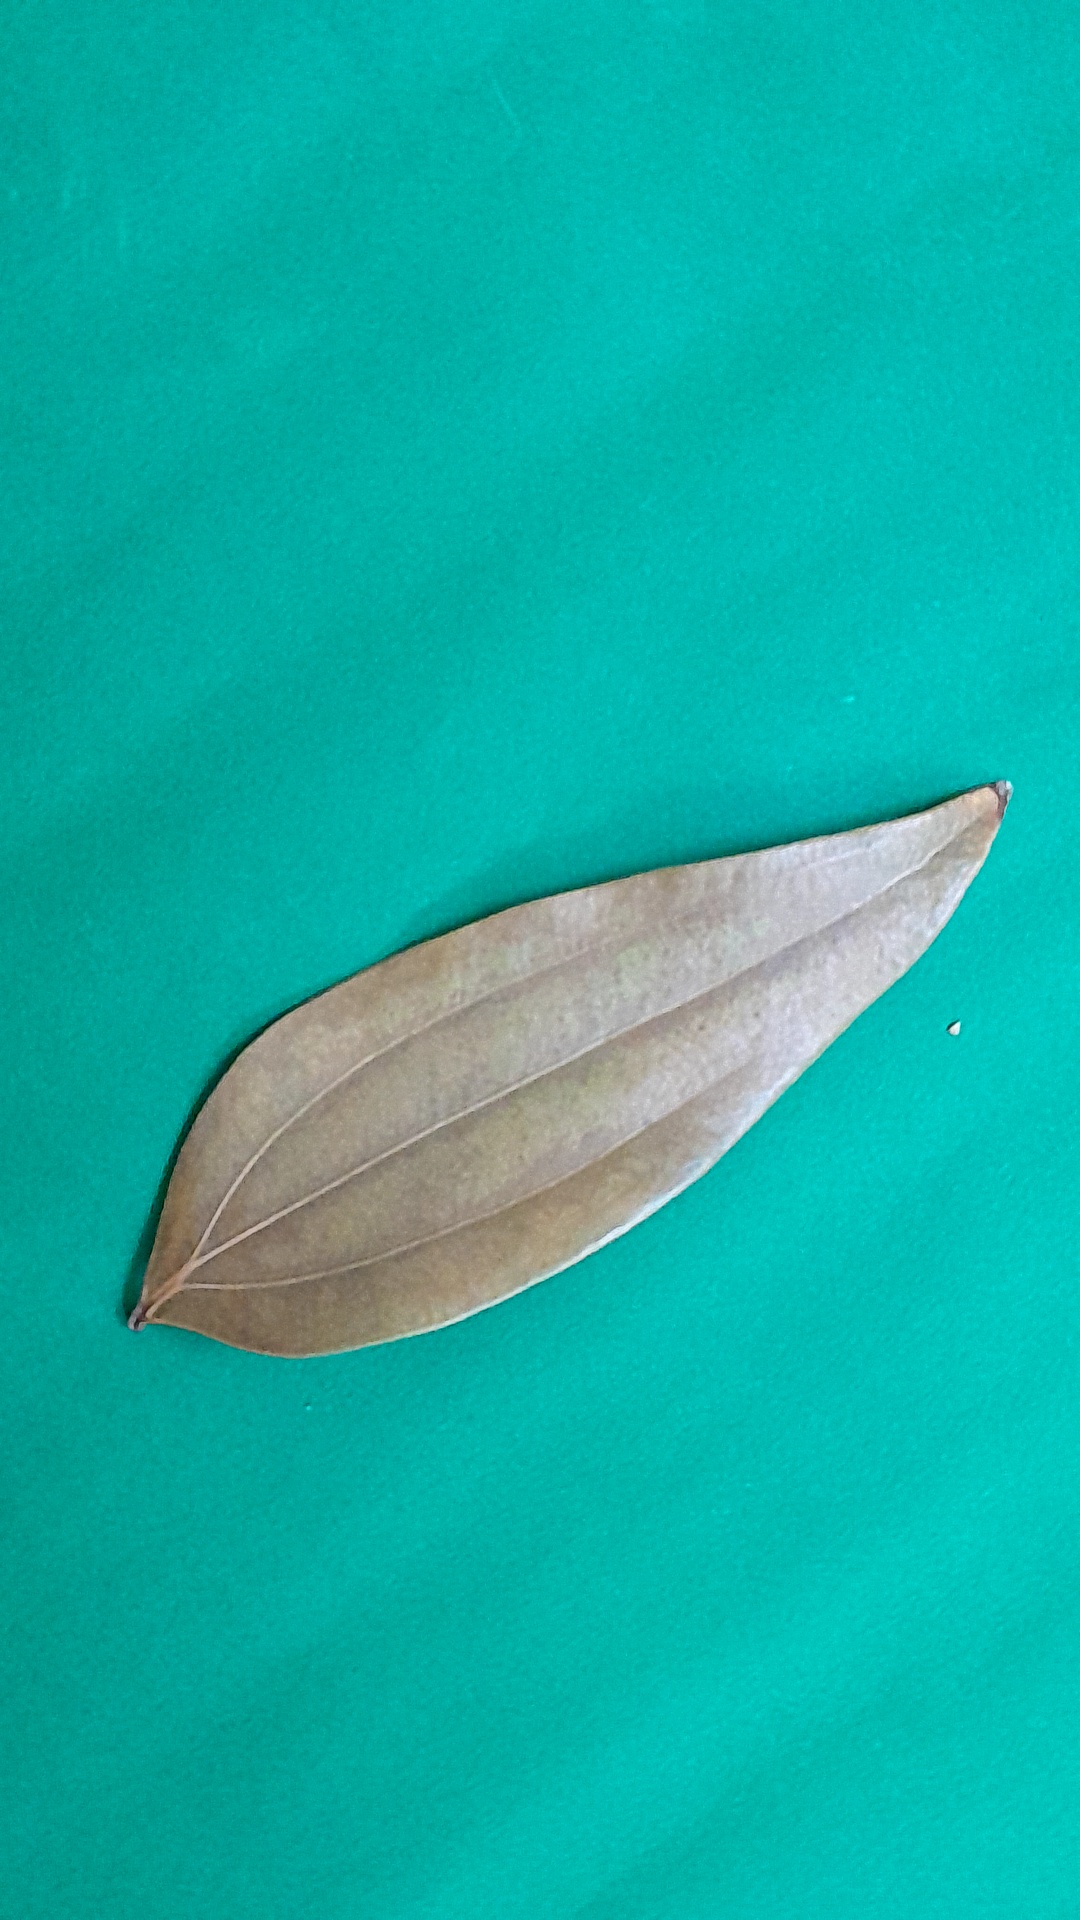
Label: Dry Leaf